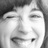
Emotion: happy